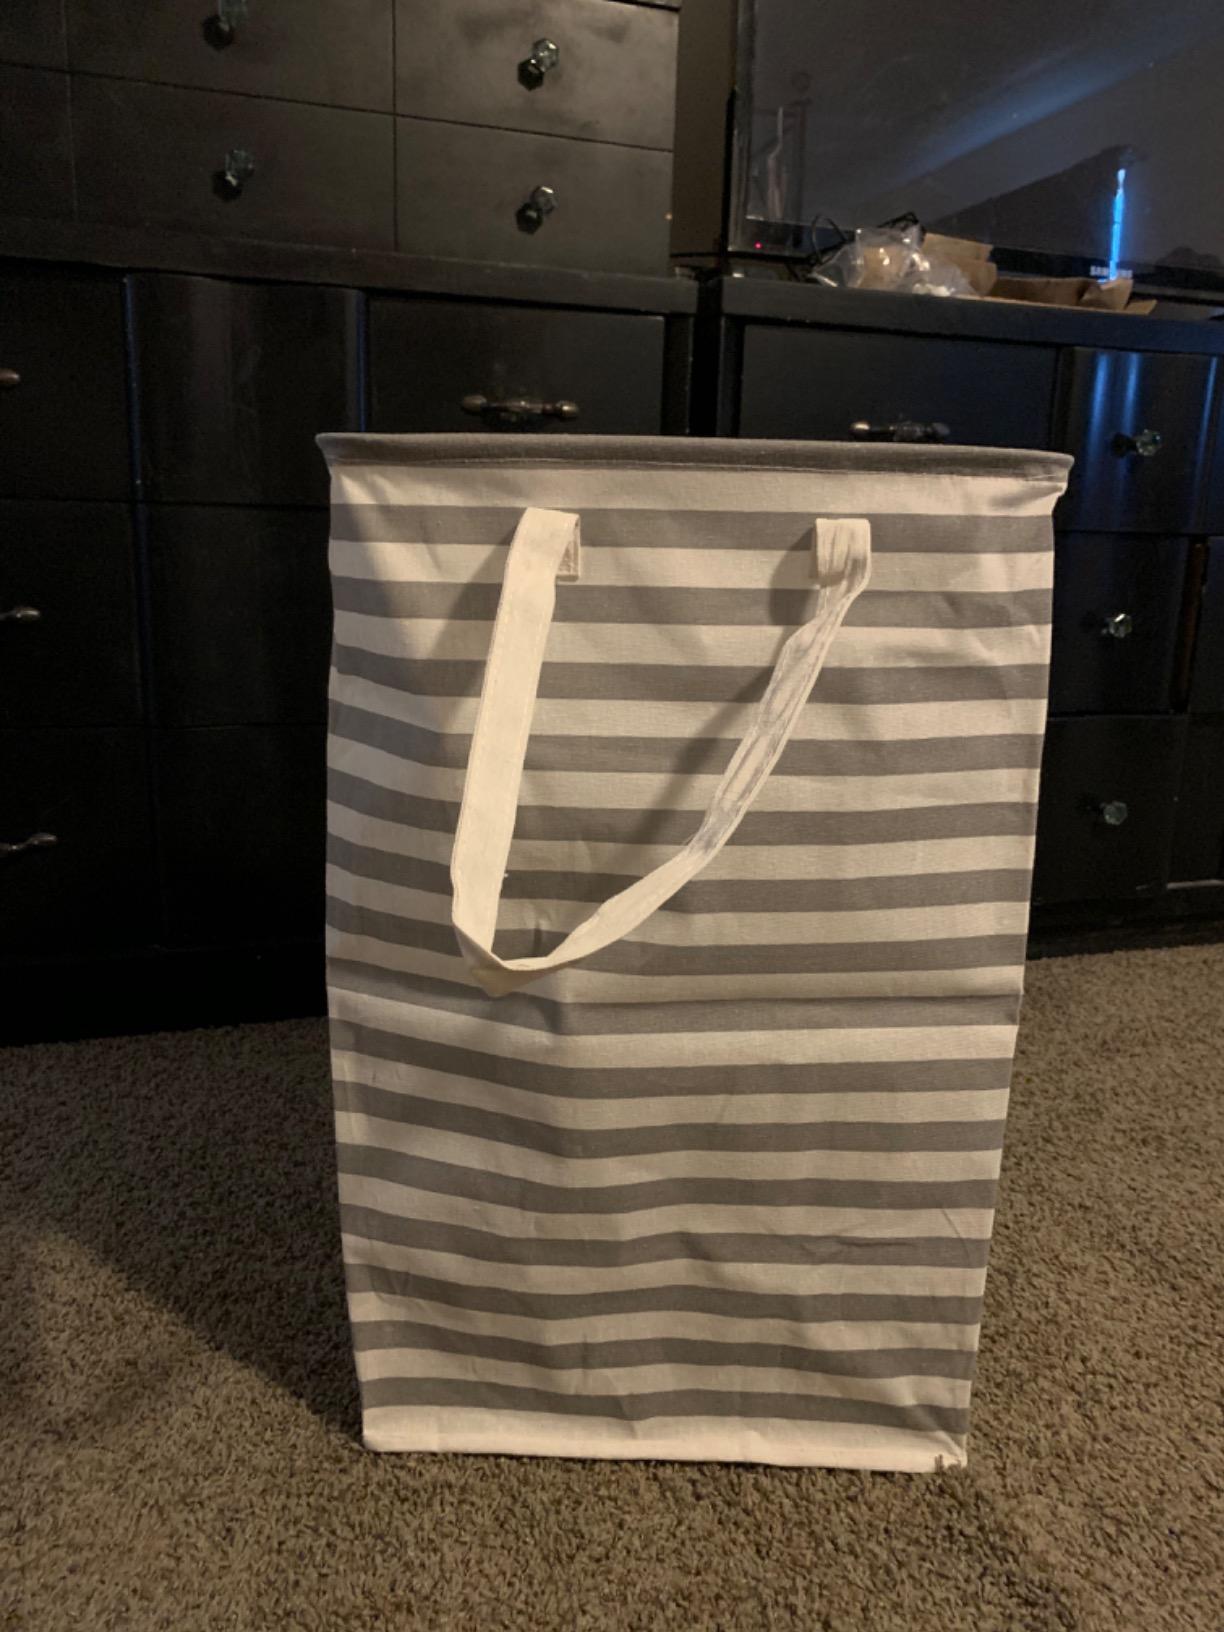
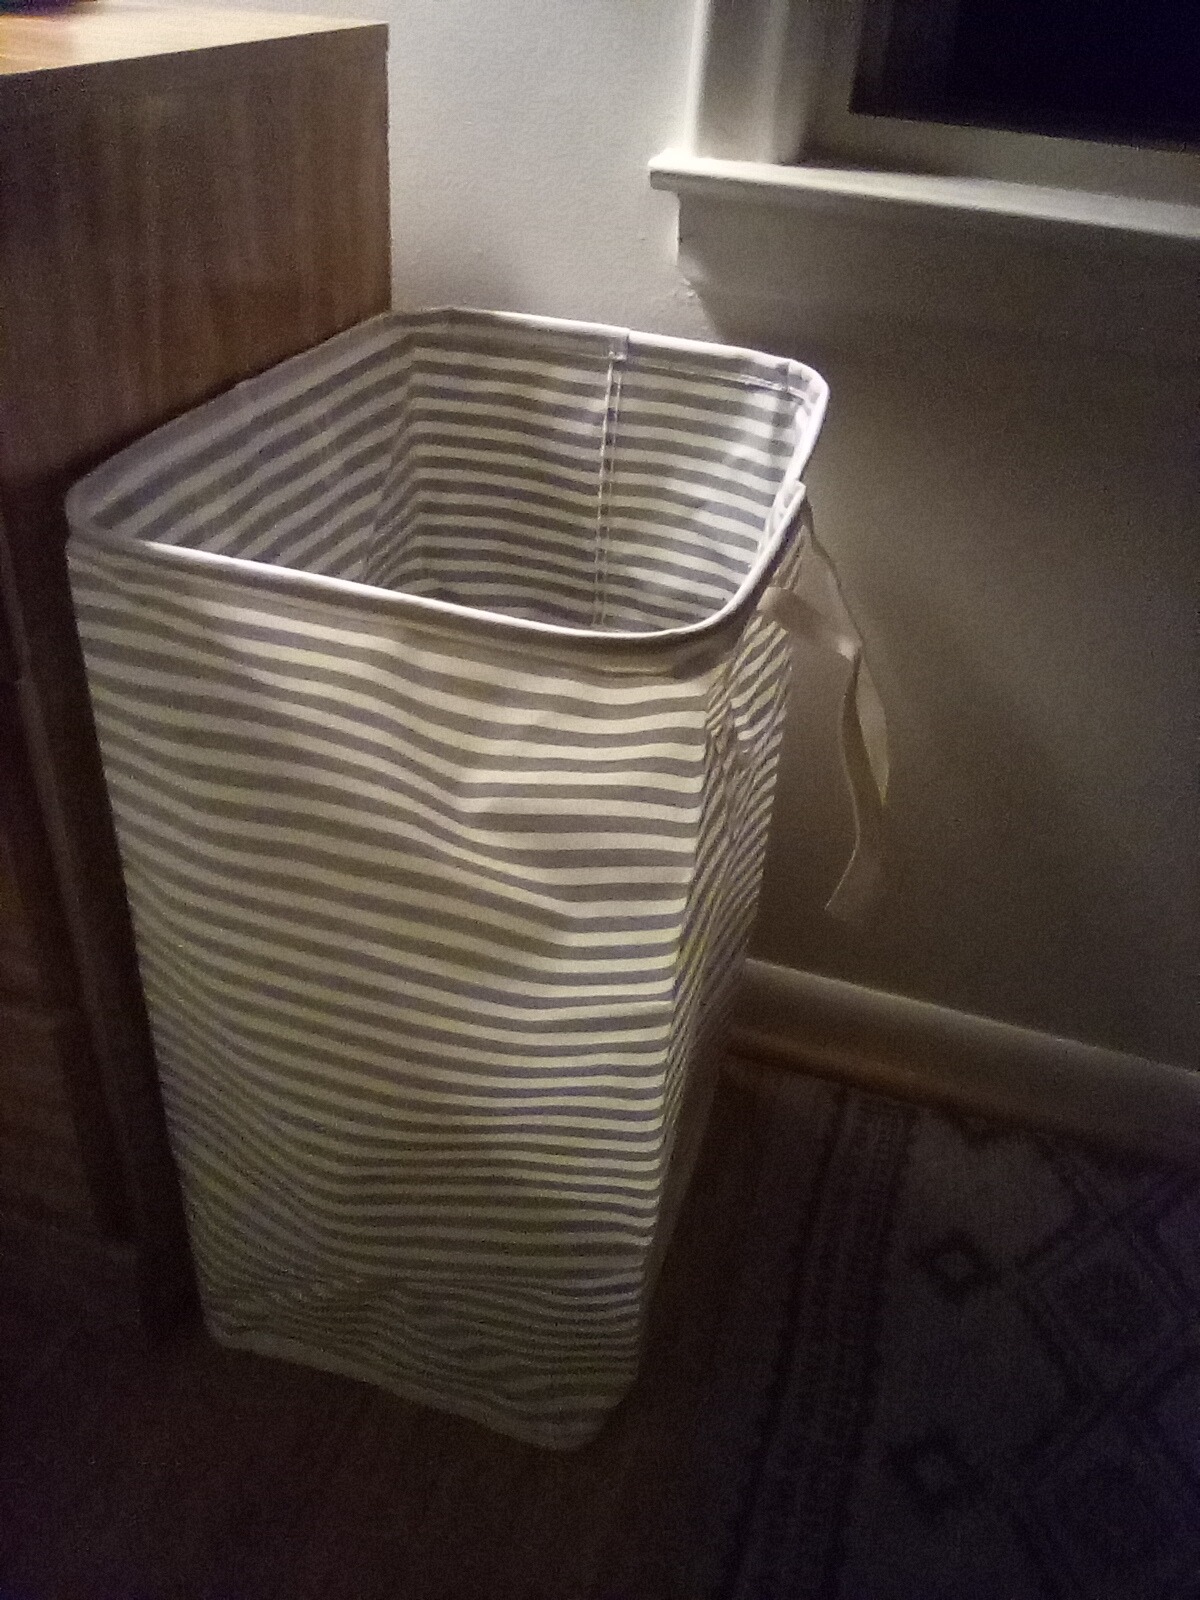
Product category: items_hamper
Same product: no